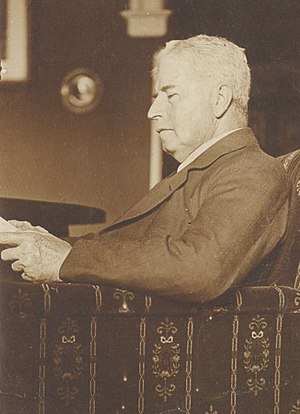
Edmund Barton
Barton i 1914, 65 år.
Edmund Barton var en australsk politiker og dommer, som blev Australiens første premierminister.